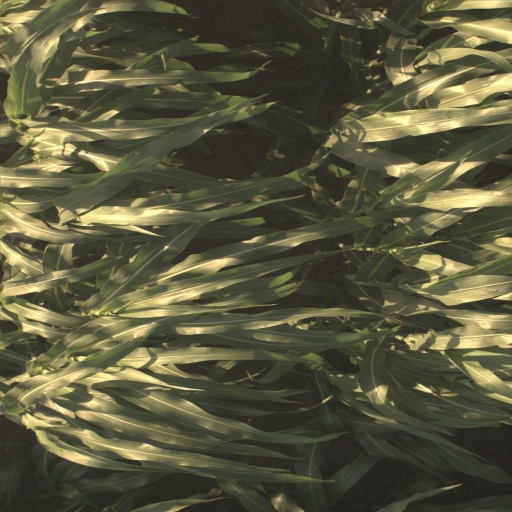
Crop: sorghum